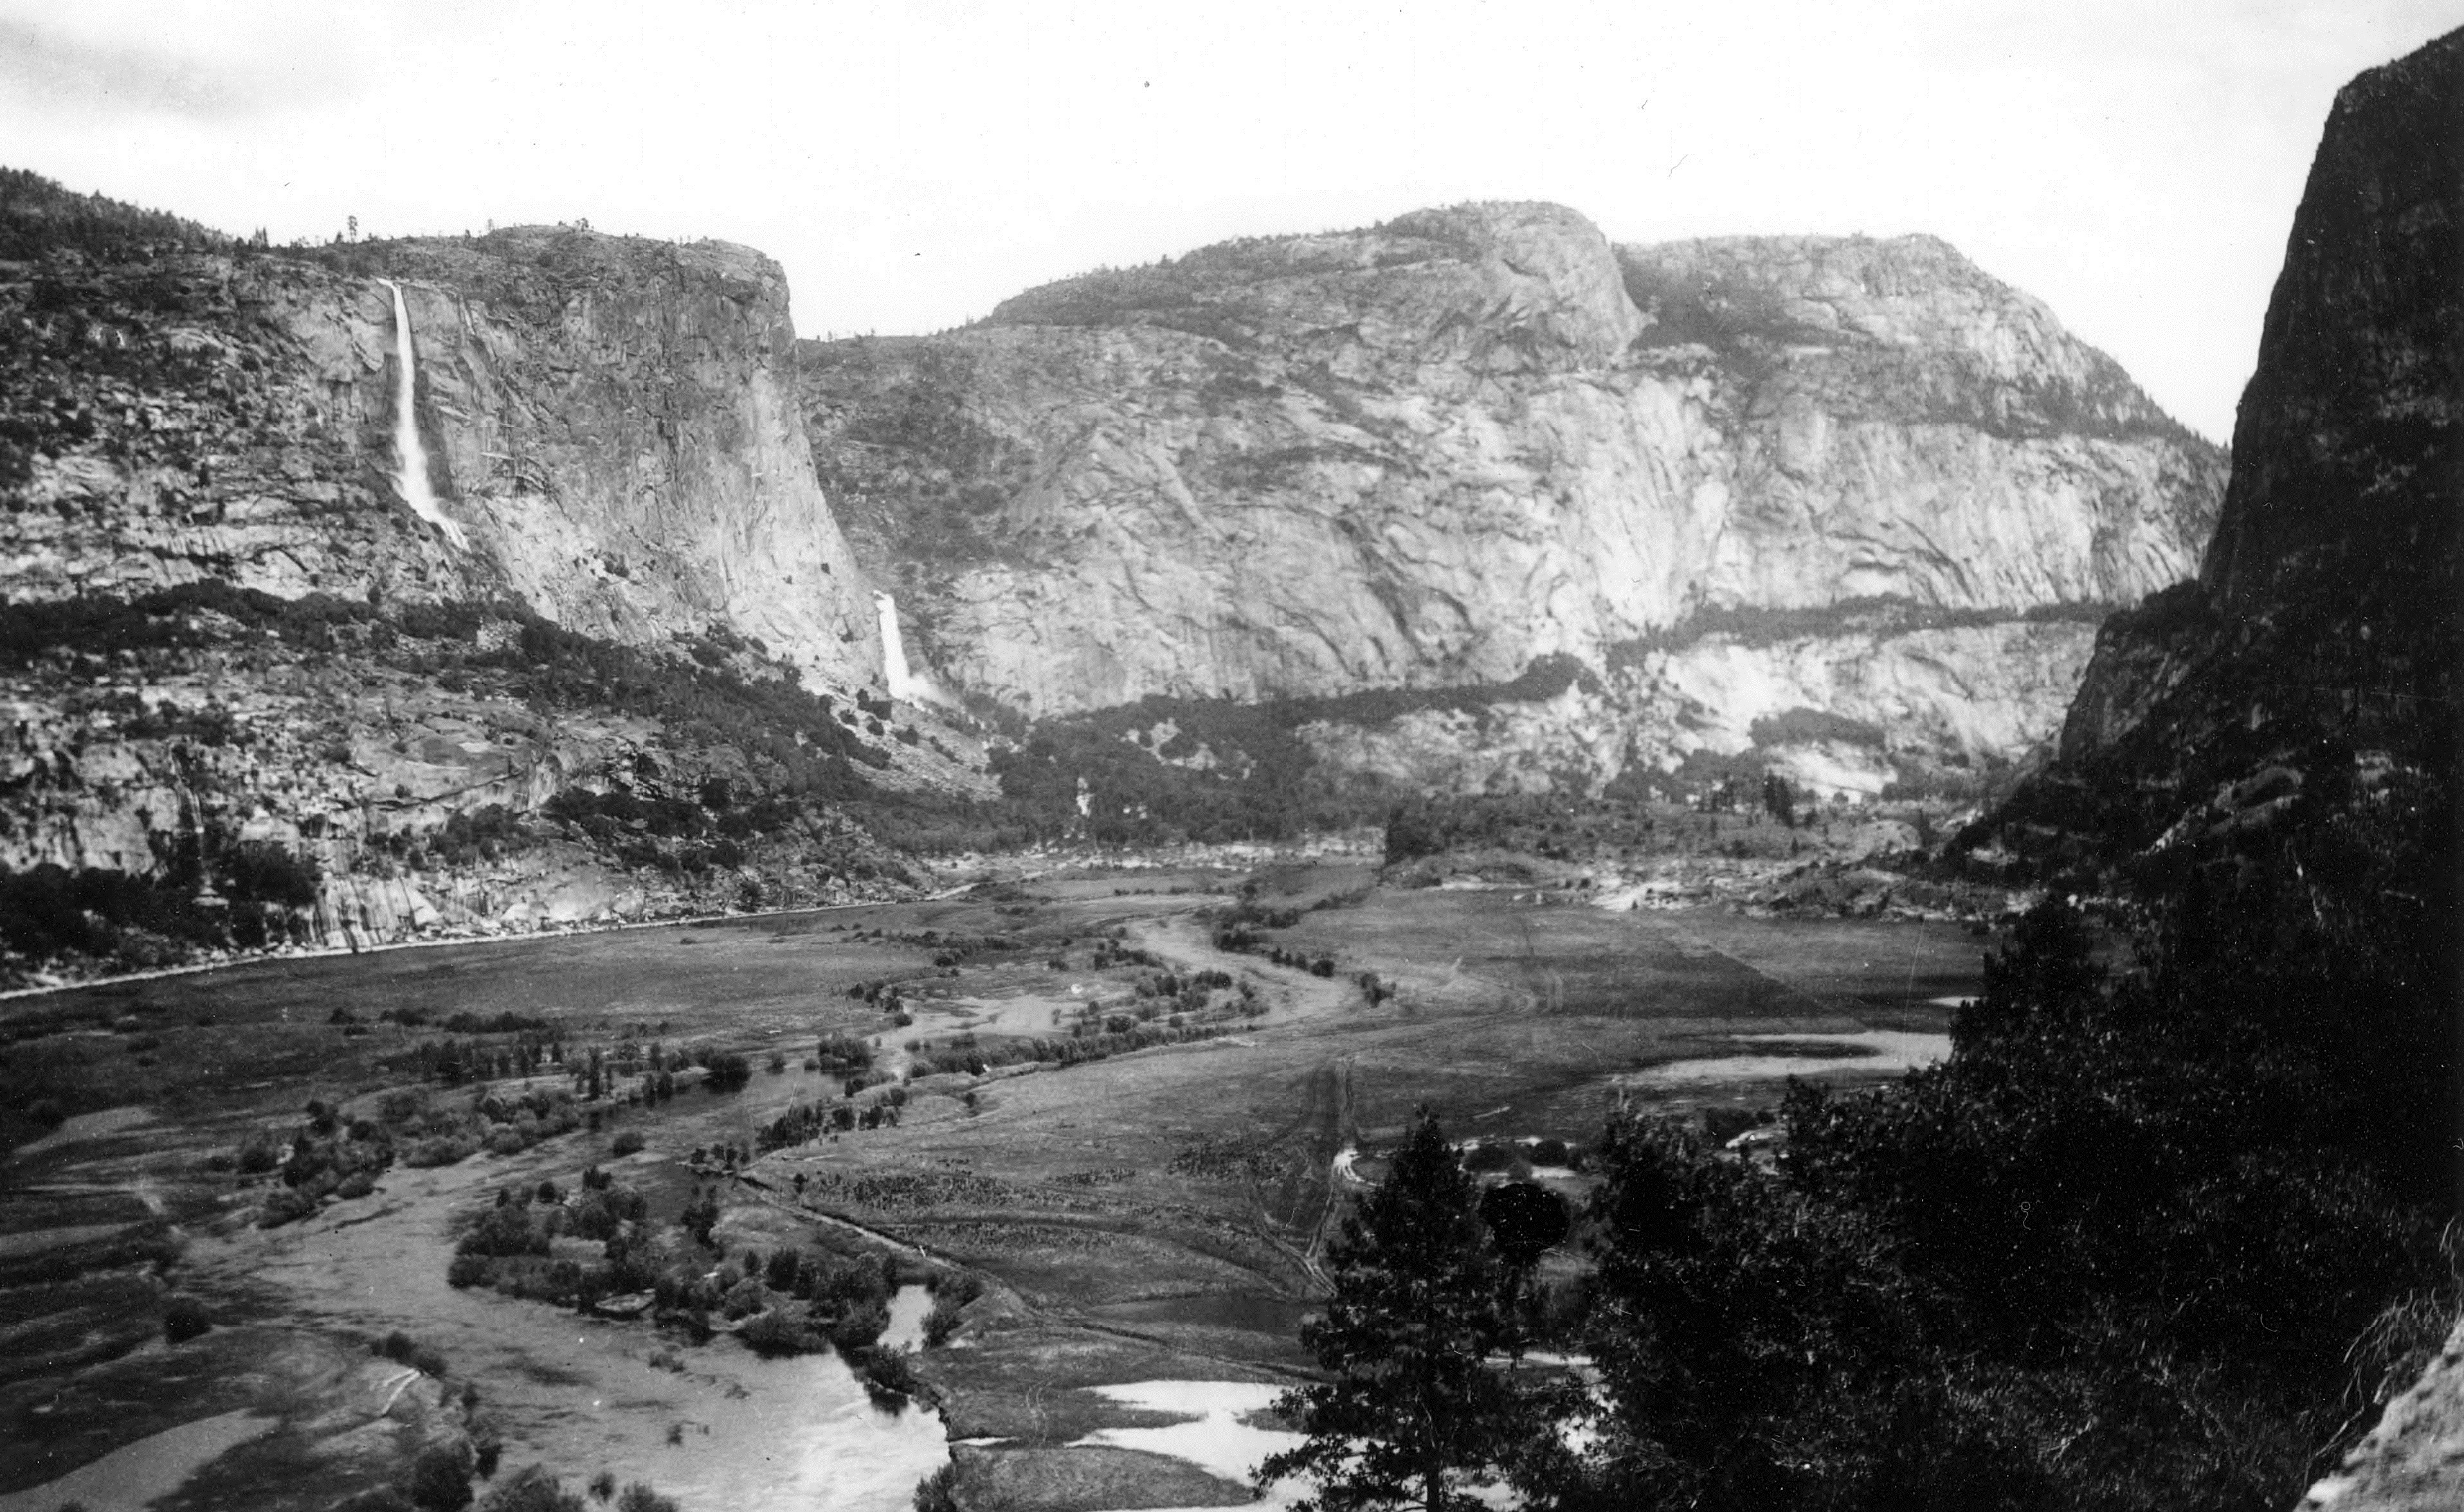
landscape, coast, tree, nature, forest, rock, creek, mountain, black and white, wood, lake, valley, formation, cliff, monochrome, terrain, fir, conifer, hills, geology, ruins, badlands, plateau, wallpaper, former, quarry, landform, monochrome photography, 1900, small valley, ancient history, hetch hetchy valley, tuolumne river, dams, old black and white photograph